Regular Show season 4

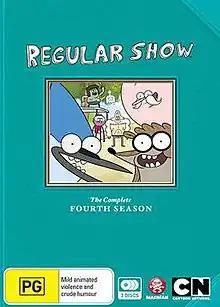
Region 4 DVD cover

The fourth season of the American animated comedy television series "Regular Show", created by J. G. Quintel, originally aired on Cartoon Network in the United States. Quintel created the series' pilot using characters from his comedy shorts for the canceled anthology series "The Cartoonstitute". He developed "Regular Show" from his own experiences in college. Simultaneously, several of the show's main characters originated from his animated shorts "2 in the AM PM" and "The Naïve Man from Lolliland". Following its third season's success, "Regular Show" was renewed for a fourth season on October 26, 2011. The season ran from October 1, 2012, to August 12, 2013, and was produced by Cartoon Network Studios.